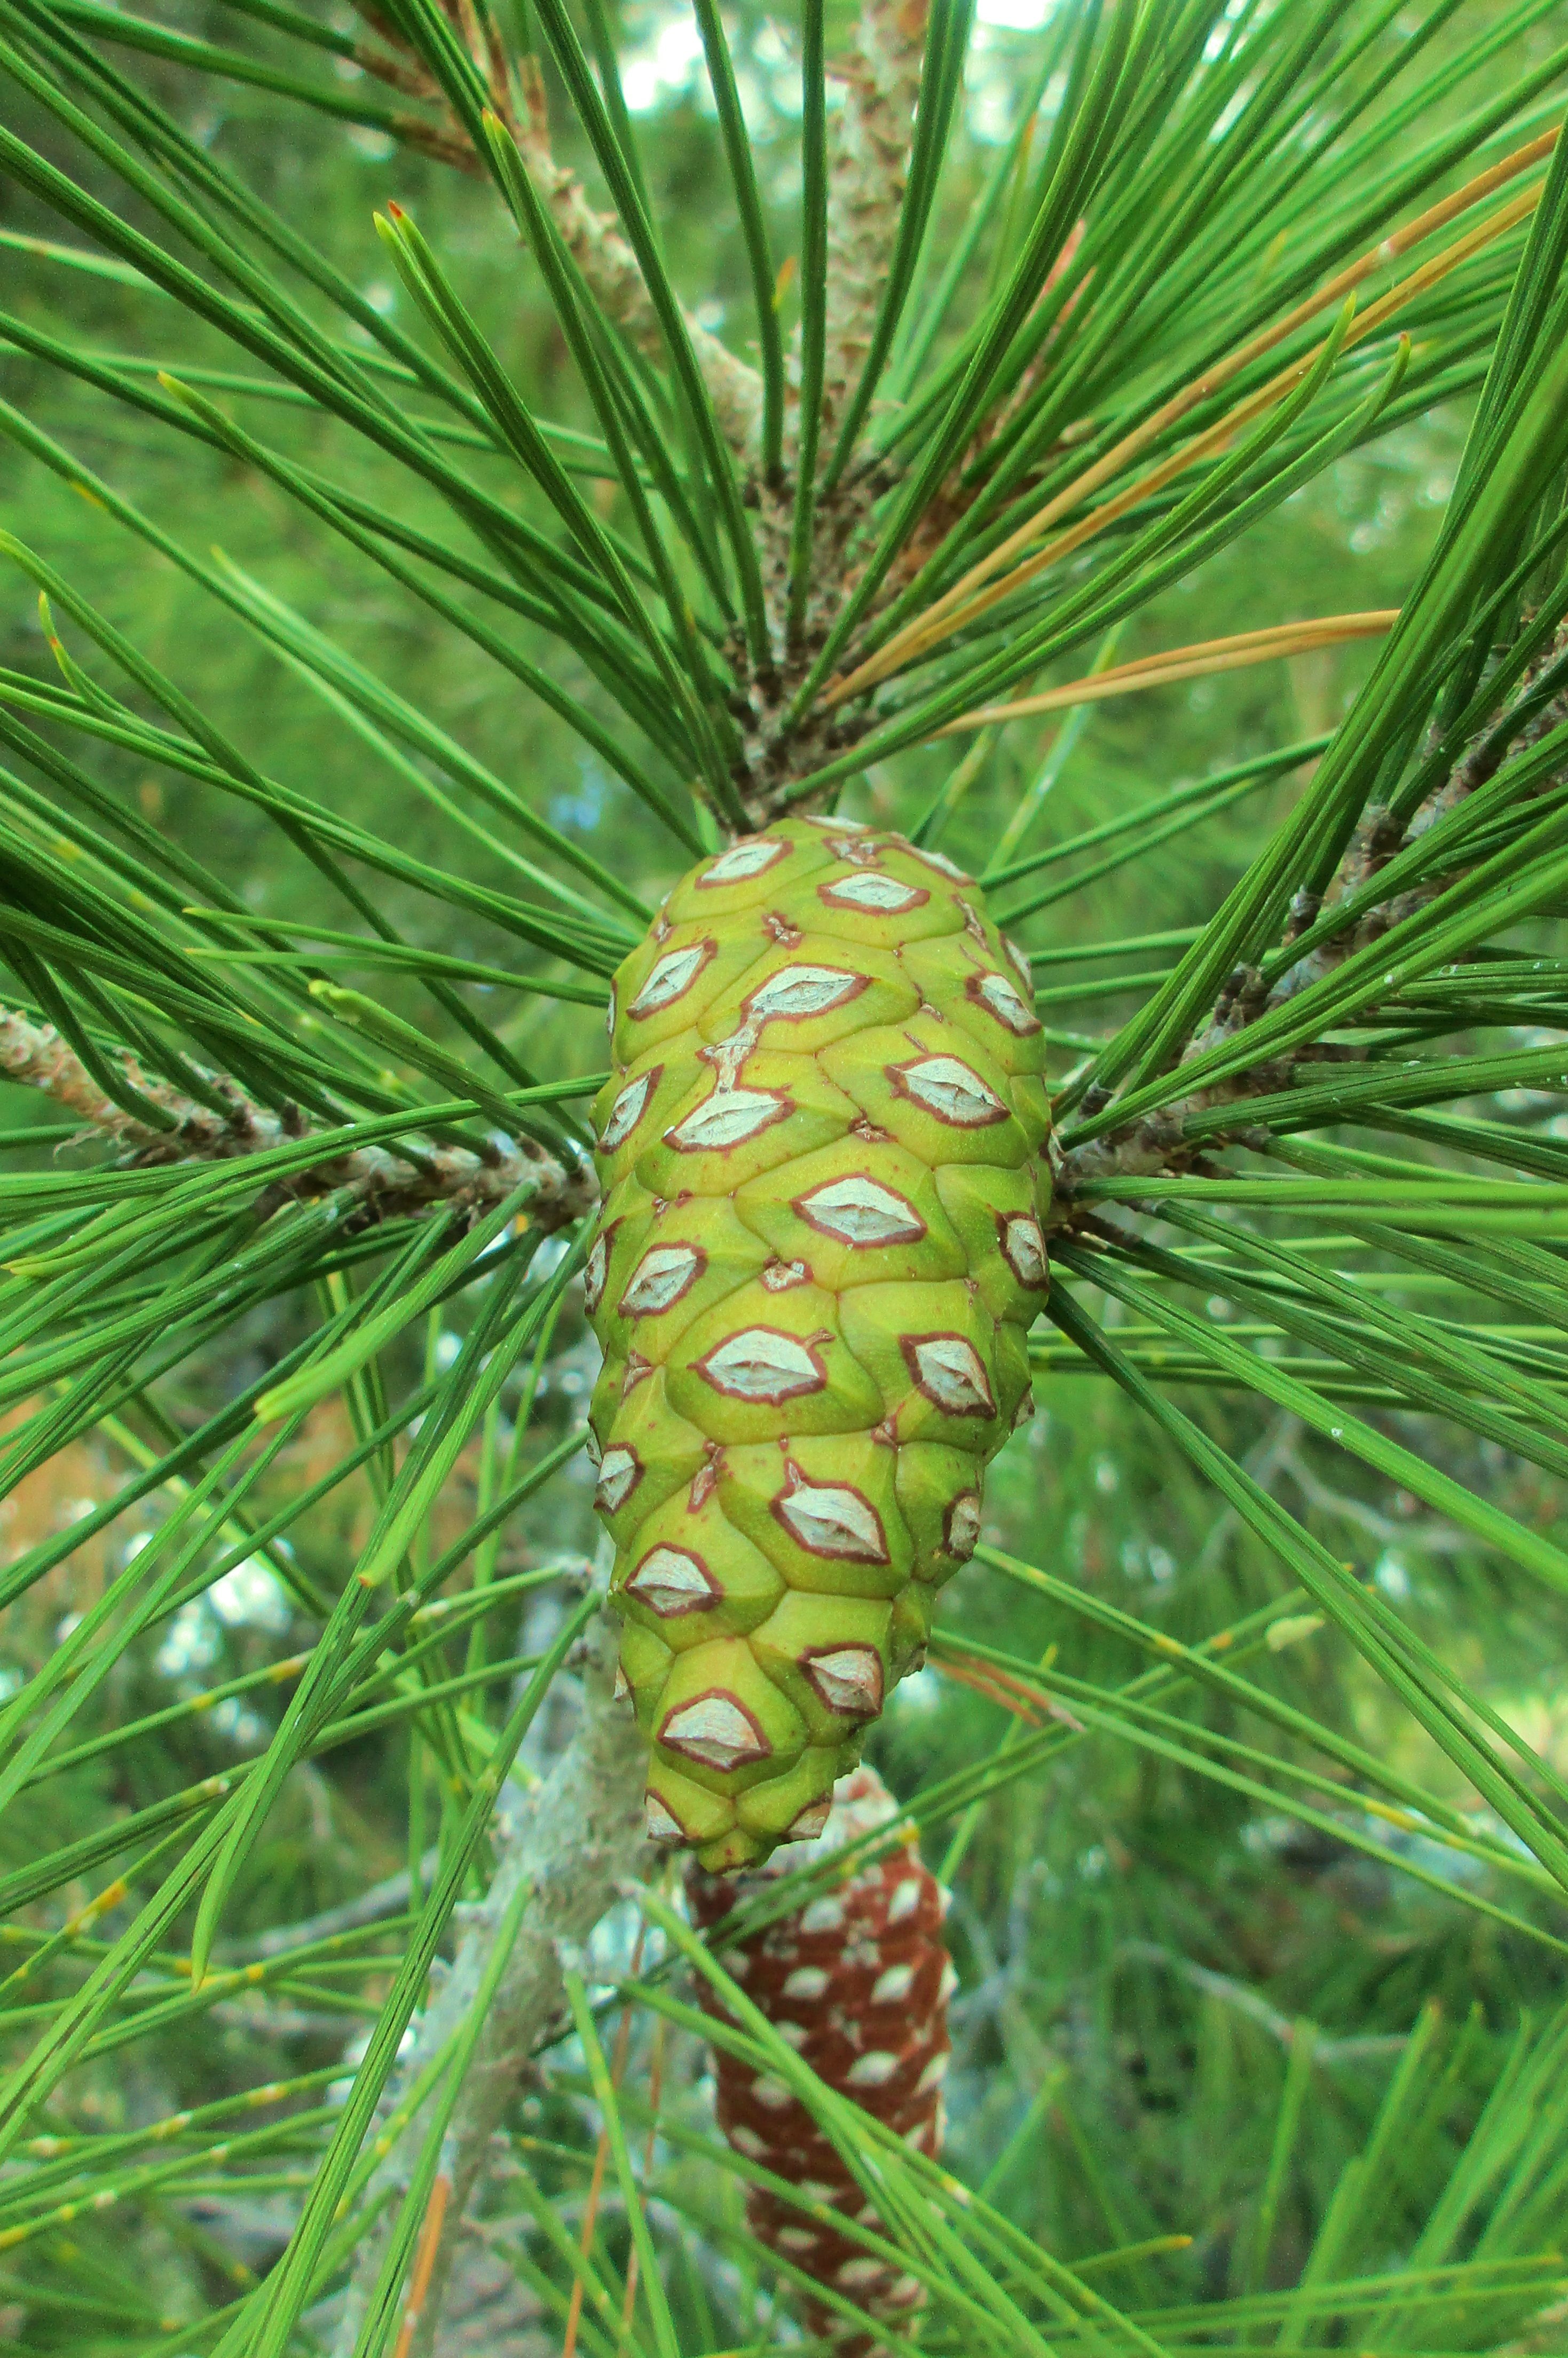
tree, nature, forest, branch, plant, fruit, leaf, pine, green, evergreen, botany, fir, pineapple, conifer, leaves, spruce, needles, larch, pine needles, pine nuts, pine branch, pine fruit, pine family, plant stem, woody plant, temperate coniferous forest, land plant, arecales, palm family, conifer cone